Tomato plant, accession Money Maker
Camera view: vertical (180 deg); turntable rotation: 120 degrees
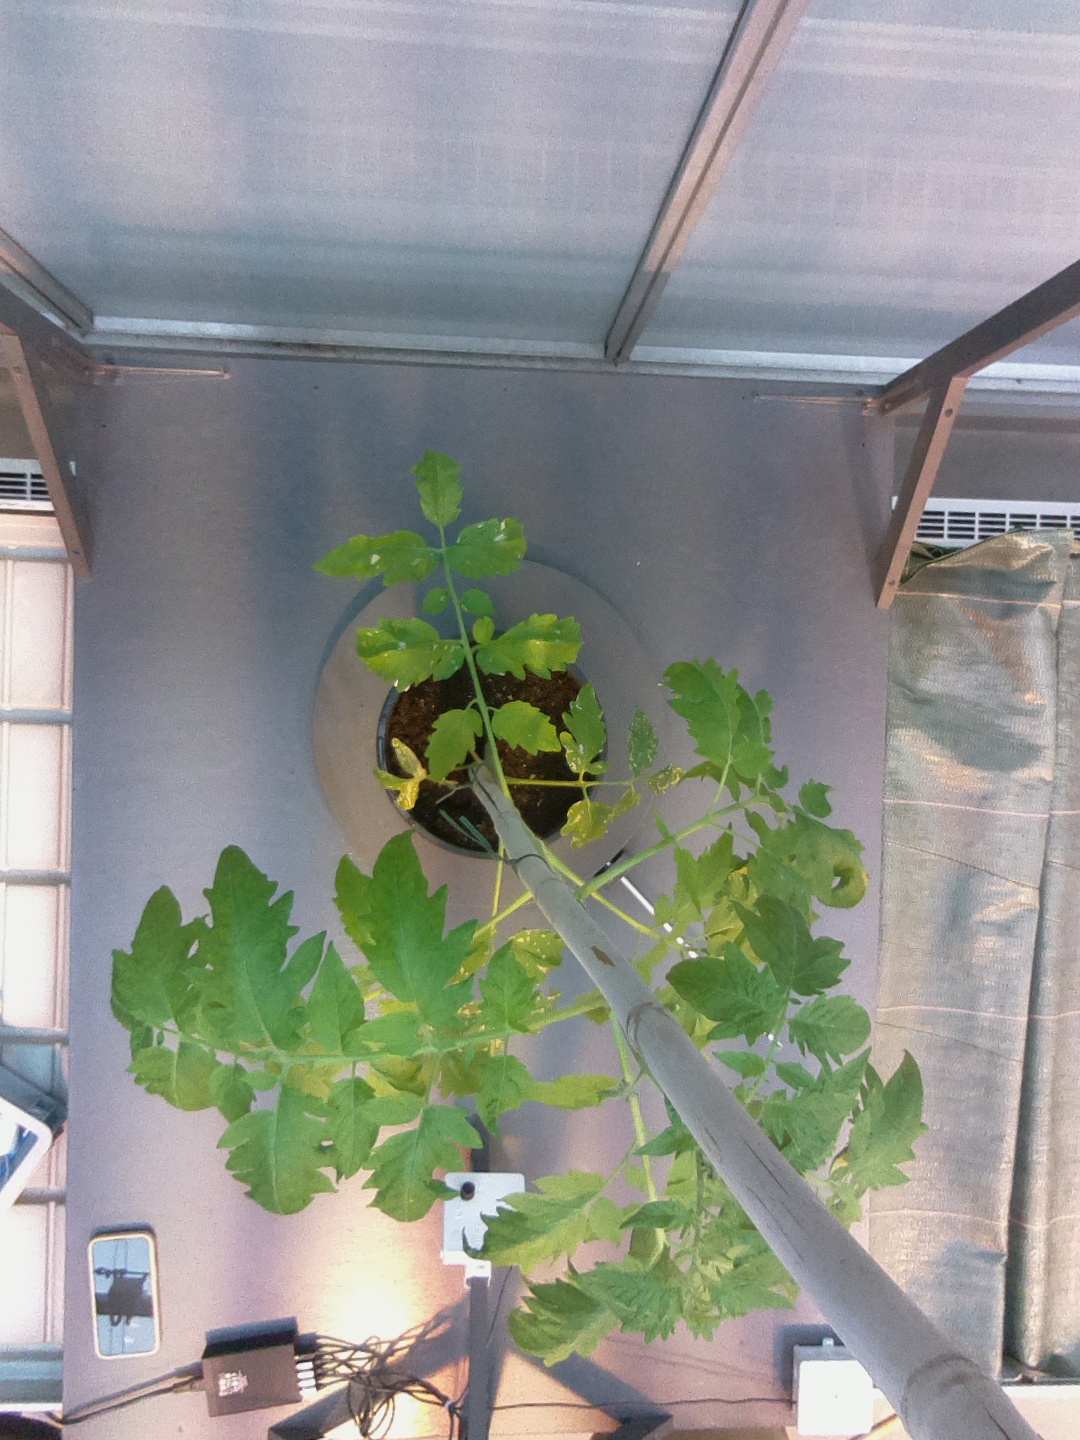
BBCH growth stage 51: First inflorence visible, visible closed flower bud